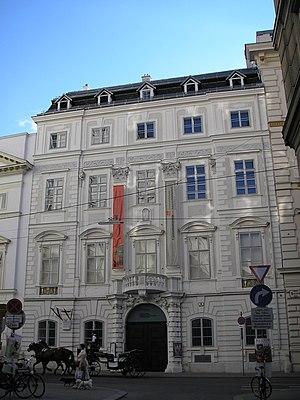
Le palais Mollard-Clary est un célèbre palais baroque du centre de Vienne, situé dans la Herrengasse.
Les Clary und Aldringen ou Clary-Aldringen sont une des principales familles princières des territoires héréditaires des Habsbourg, issue de la noblesse de Bohême.